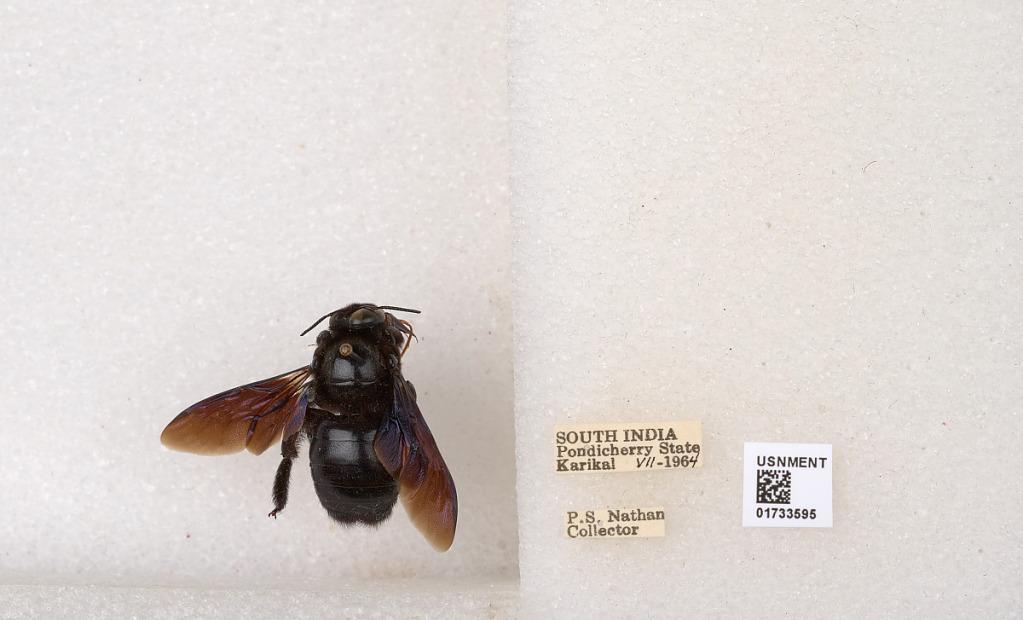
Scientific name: Xylocopa (Ctenoxylocopa) fenestrata (Fabricius)
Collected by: P. Nathan
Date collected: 1964-7-1
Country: India
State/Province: Puducherry
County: Karaikal
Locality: Karikal